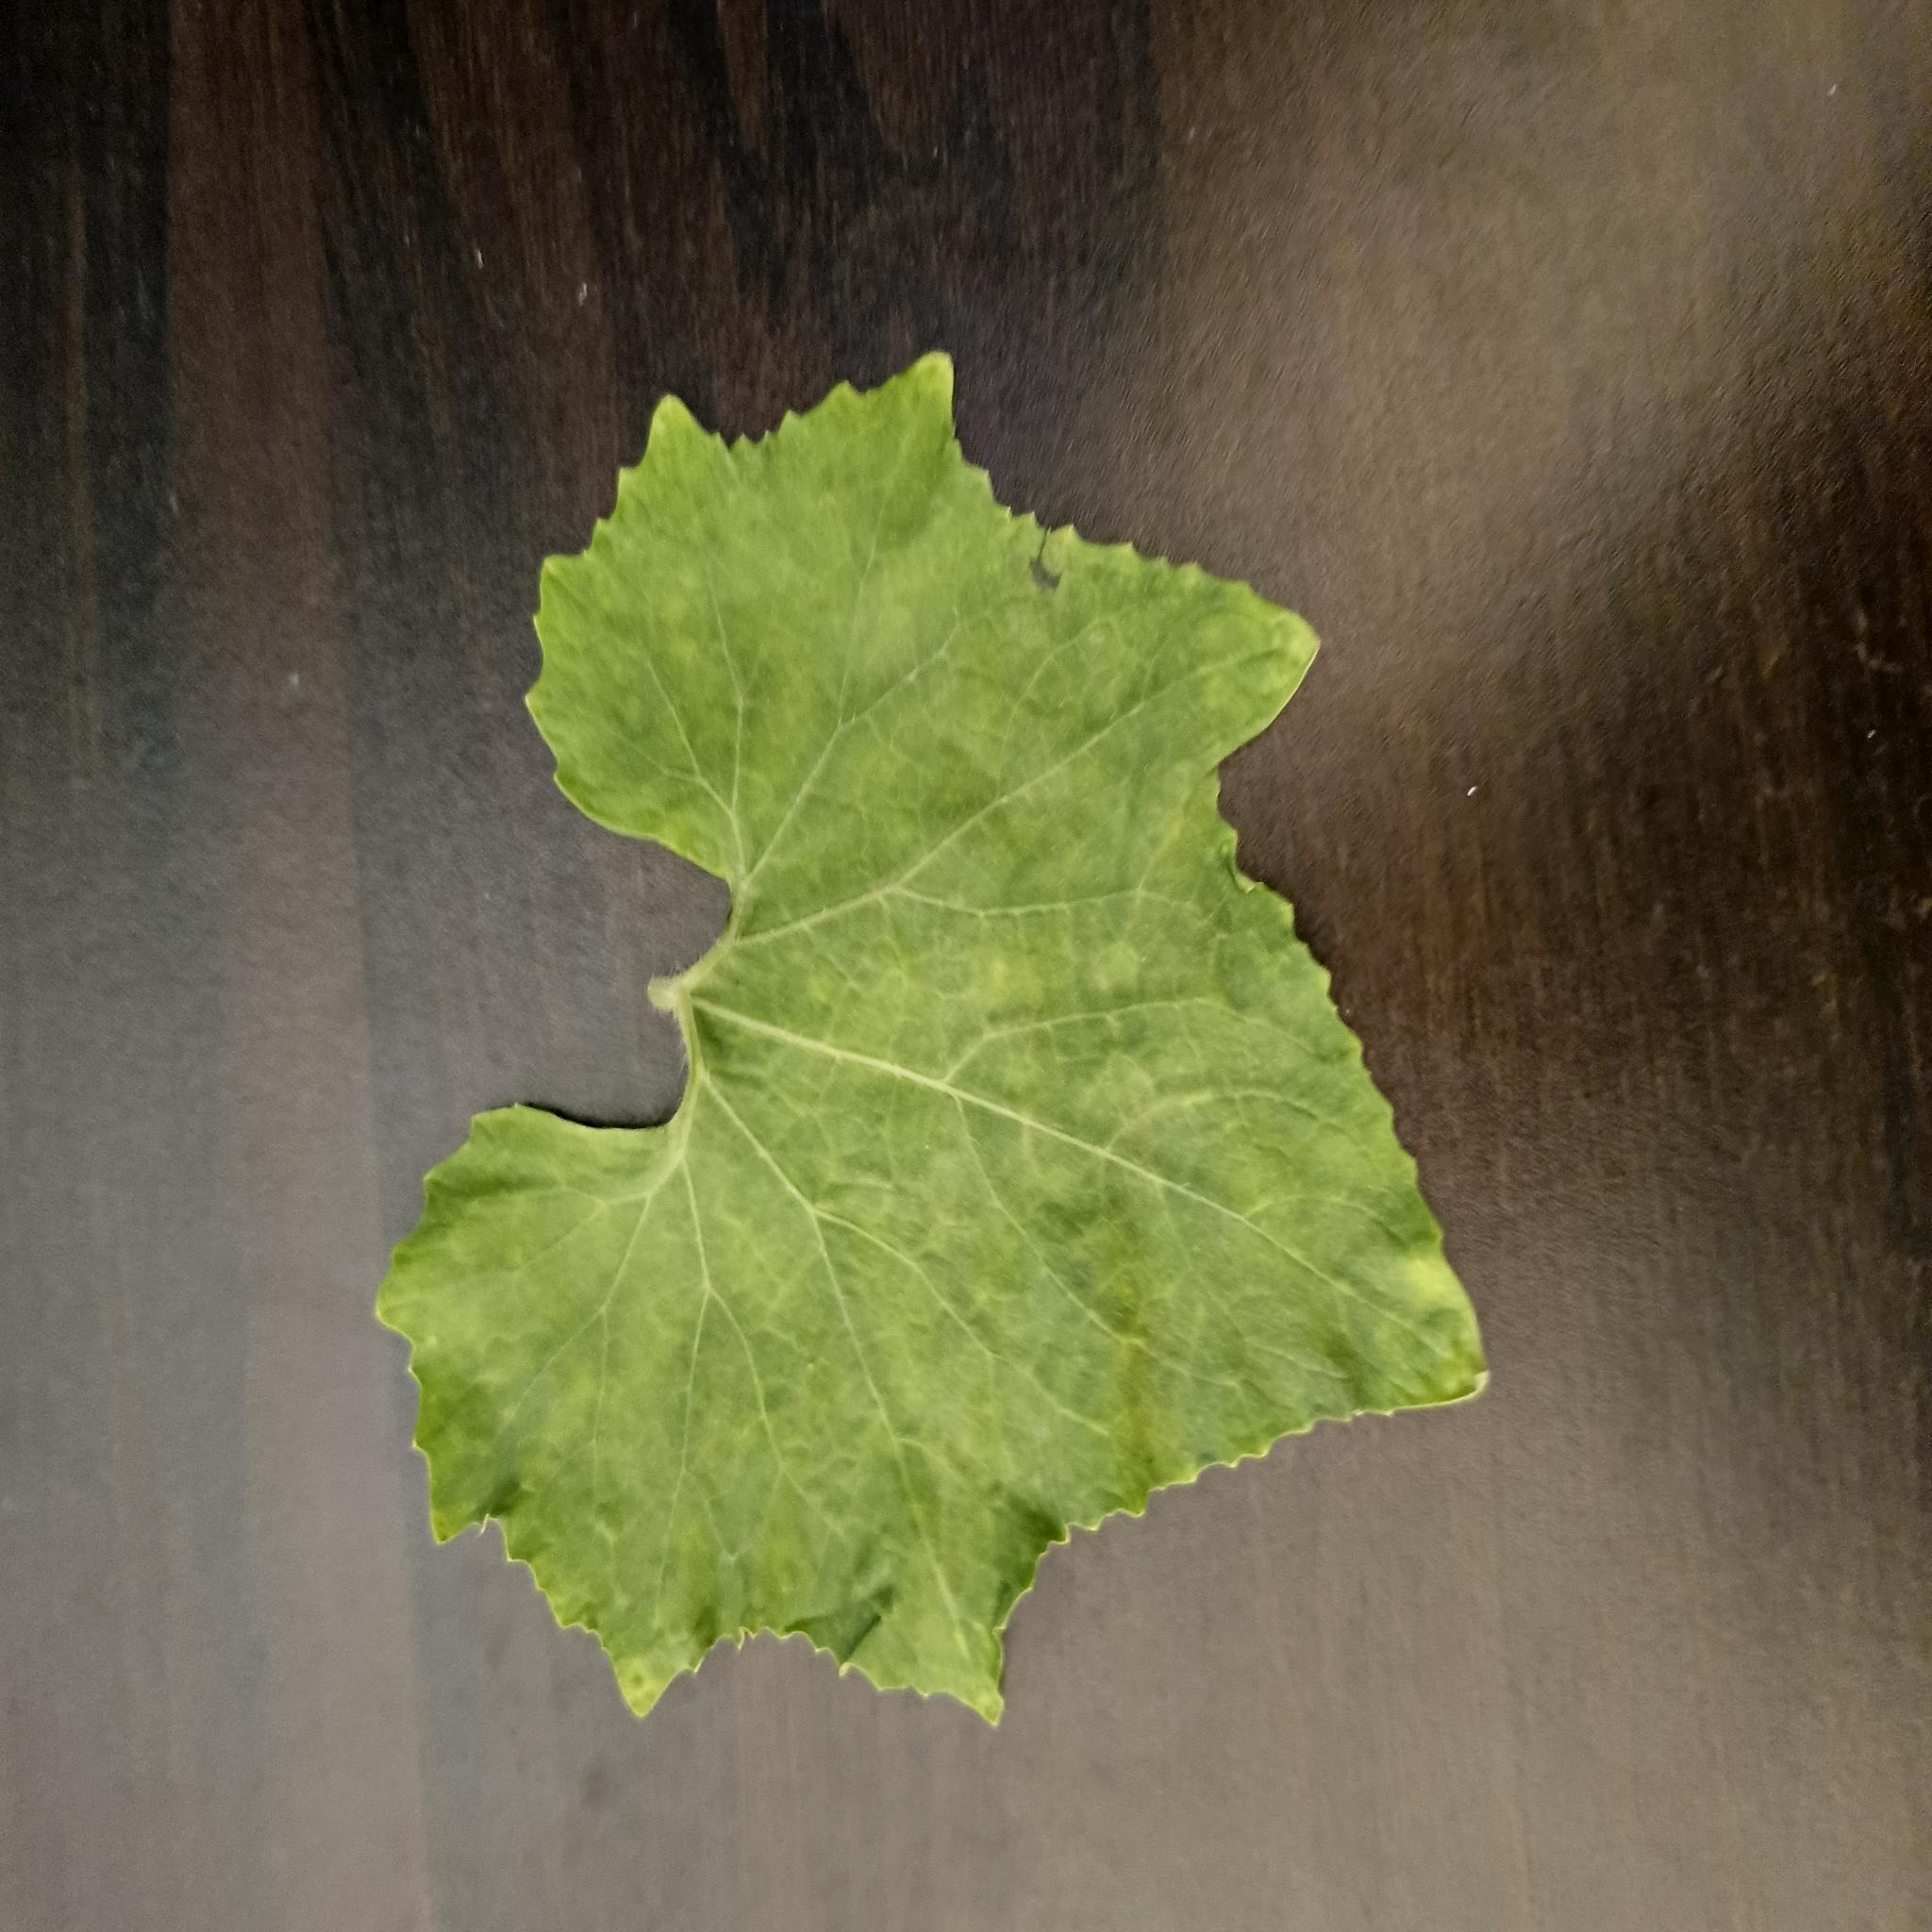
Label: Healthy